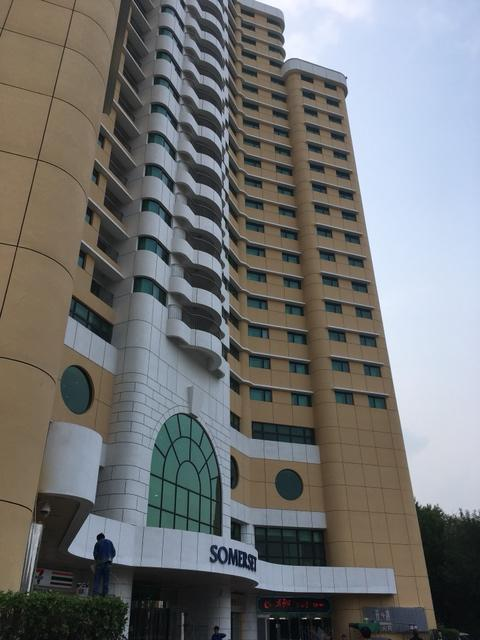
地标名称：奥林匹克大厦
所在城市：天津市·和平区